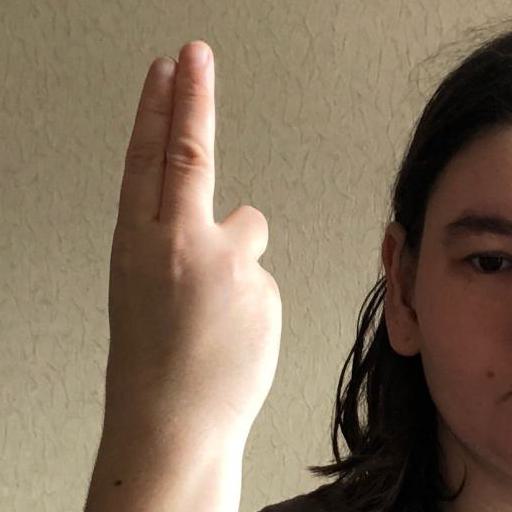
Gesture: two_up_inverted